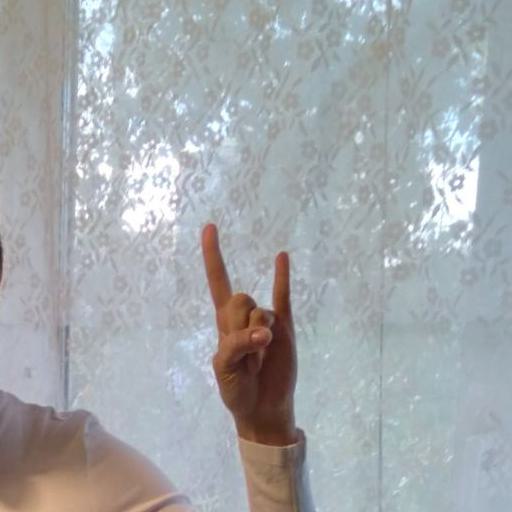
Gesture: rock